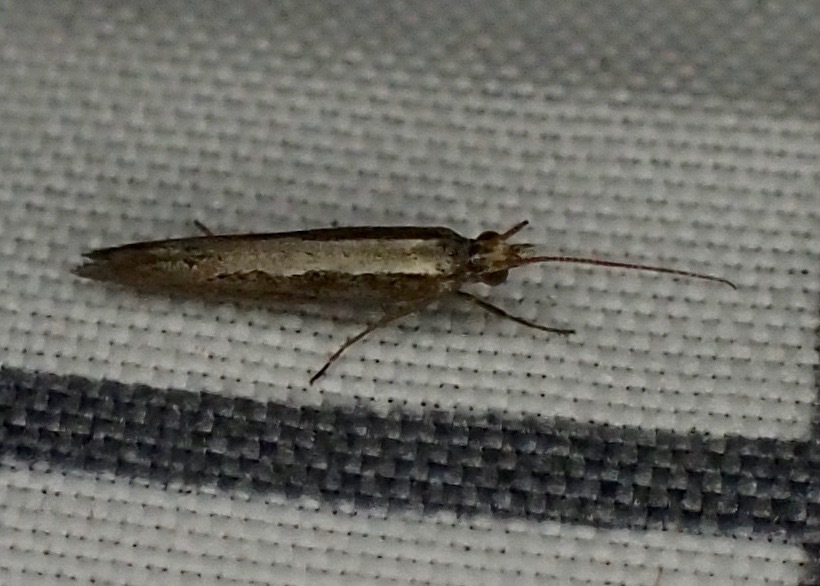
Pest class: diamondback_moth